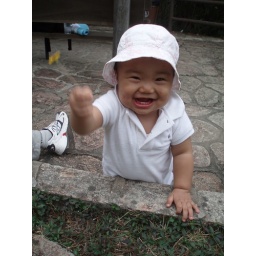
Nov 19 - Can you see the yellow flower in my hand